List of moths of Eswatini

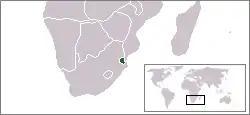
Location of Eswatini

There are about 35 known moths of Eswatini. The moths (mostly nocturnal) and butterflies (mostly diurnal) together make up the taxonomic order Lepidoptera.